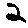
Label: 2